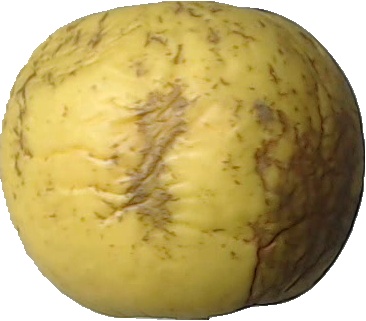
Label: apple_golden_1